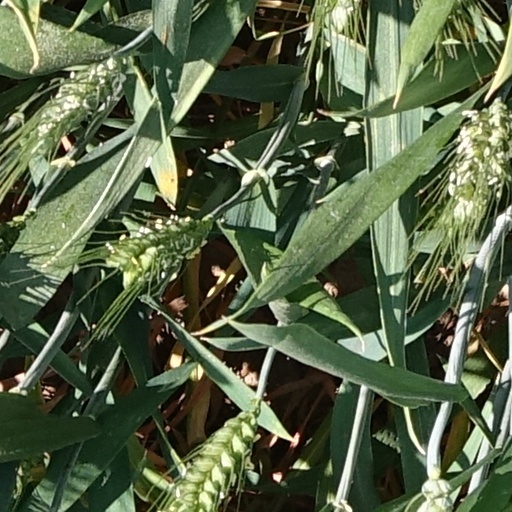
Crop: wheat